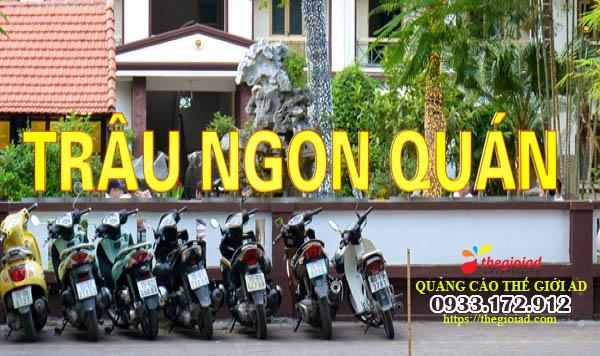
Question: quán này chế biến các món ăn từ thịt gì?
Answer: quán này chế biến các món ăn từ thịt trâu